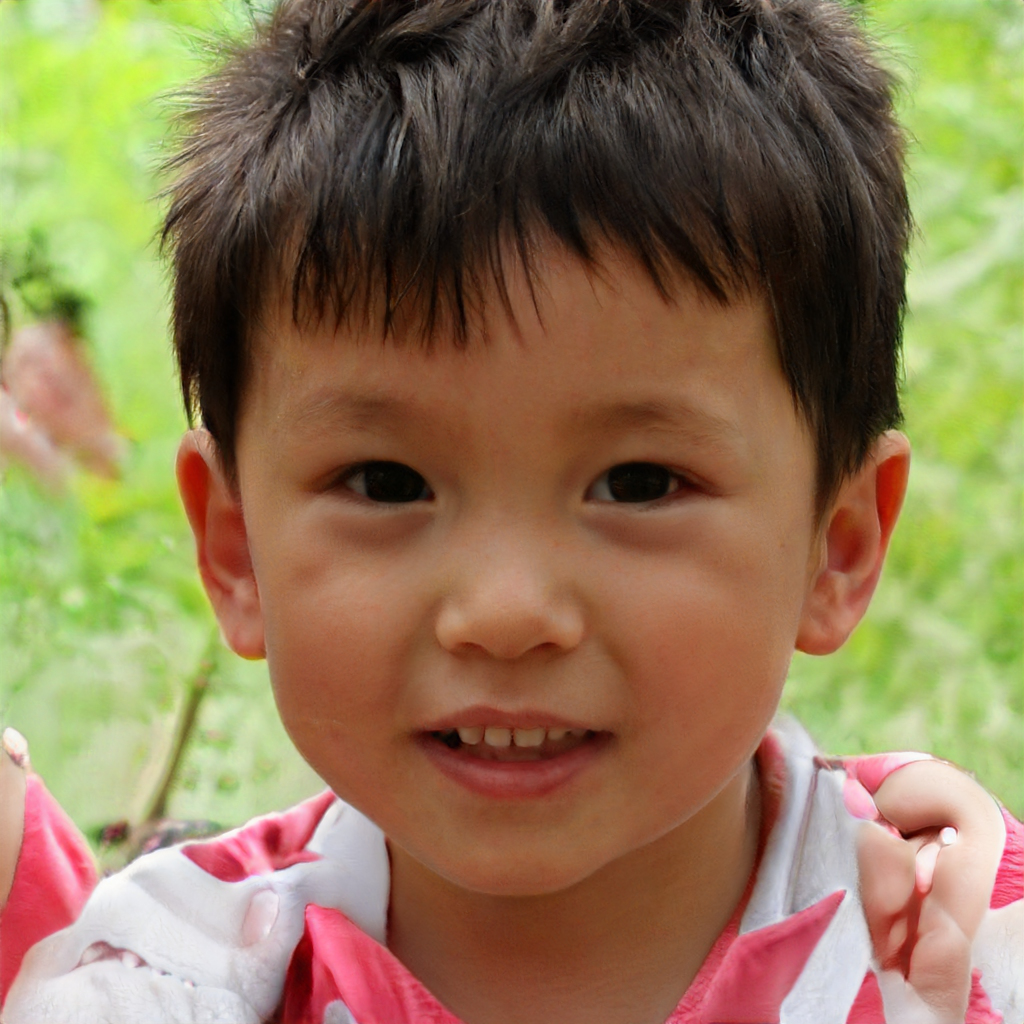
Gender: Male